The Clean Network

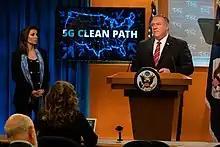
Secretary of State Mike Pompeo describes the 5G Clean Path on April 29, 2020

As first described by Secretary Pompeo on April 29, 2020, the 5G Clean Path is an attempt to create an end-to-end communication path that does not use any equipment from untrusted IT vendors. This includes transmission, control, computing, or storage equipment. The concern raised by Secretary Pompeo is that those vendors are required to comply with directives of the Chinese Communist Party, including possibly revealing private or confidential information. Similarly, mobile data traffic entering U.S. diplomatic systems will be subject to stringent requirements to protect its security.